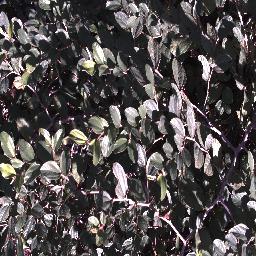
Label: chinee_apple